Īhenga

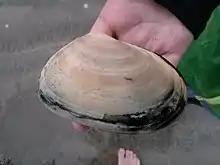
Toheroa shell

When Hinetekakara became pregnant, Īhenga set out with his dog Potakatawhiti to hunt kiwi for her. He first discovered Kaituna, "the chiefly river". He went over the Kawa swamp, past Papanui at Paengaroa, and Paretawa Hill at Waipumuka. At Hakomiti and Pukerangiora he began hunting, but the dog got thirsty and ran off, returning with a mouth full of inanga ("whitebait"), which it vomited up in front of Īhenga. This prompted Īhenga to search for the nearby water source, which he found and named Te Roto-iti-kite-a-Īhenga, "the little lake seen by Īhenga" or Te Roto-whaiti-kite-a-Īhenga, "the narrow lake seen by Īhenga", now known as Lake Rotoiti. Then he returned to Maketu and served up a feast of six hundred kiwi. Hinetekakara conducted the ceremony of Turakanga to strengthen her unborn child.